Il Posto

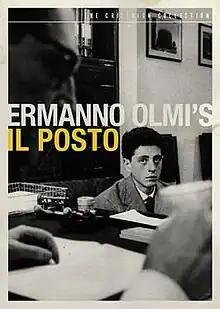
US DVD cover

Il posto, English titles The Job or The Sound of Trumpets, is a 1961 Italian comedy-drama film directed by Ermanno Olmi, his second feature film. Screened at the 1961 Venice Film Festival, it received numerous national and international awards. In 2008, the film was included in the Italian Ministry of Cultural Heritage's 100 Italian films to be saved, a list of 100 films that "have changed the collective memory of the country between 1942 and 1978."